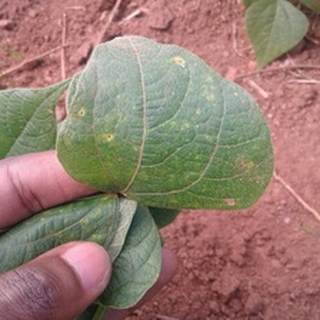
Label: bean_rust